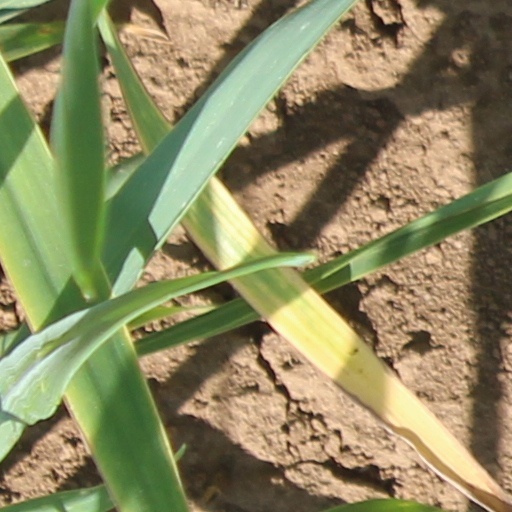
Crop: wheat